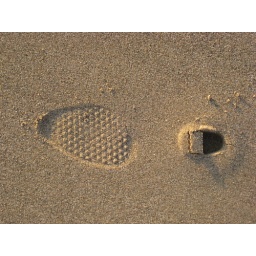
Footprint in the sand on Cleveleys beach